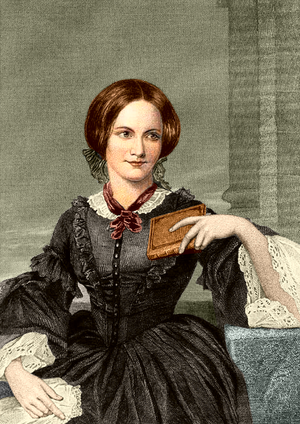
Le 21 avril est le 111ᵉ jour de l'année du calendrier grégorien, le 112ᵉ en cas d'année bissextile. Il reste 254 jours avant la fin de l'année.